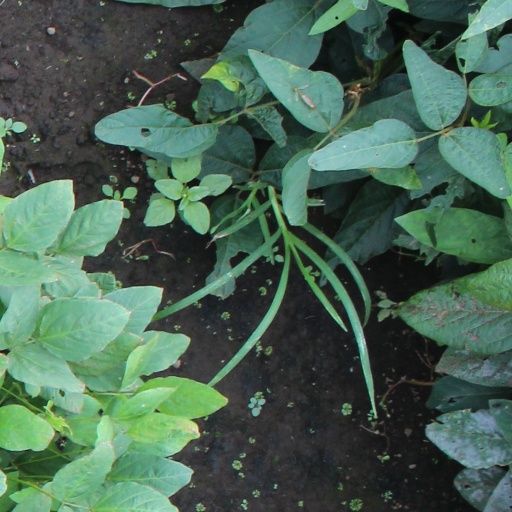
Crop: soybean